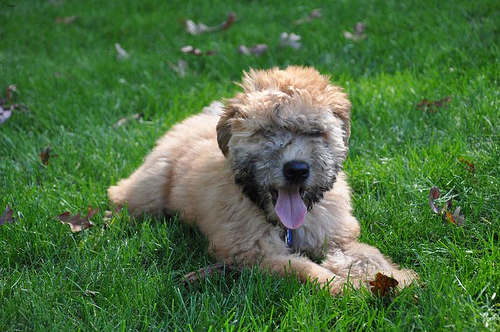
Breed: wheaten_terrier